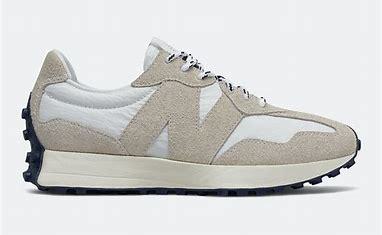
Brand: New
Model: Balance New Balance 327